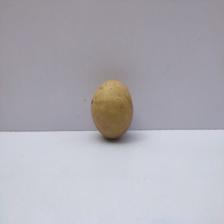
Size: Medium